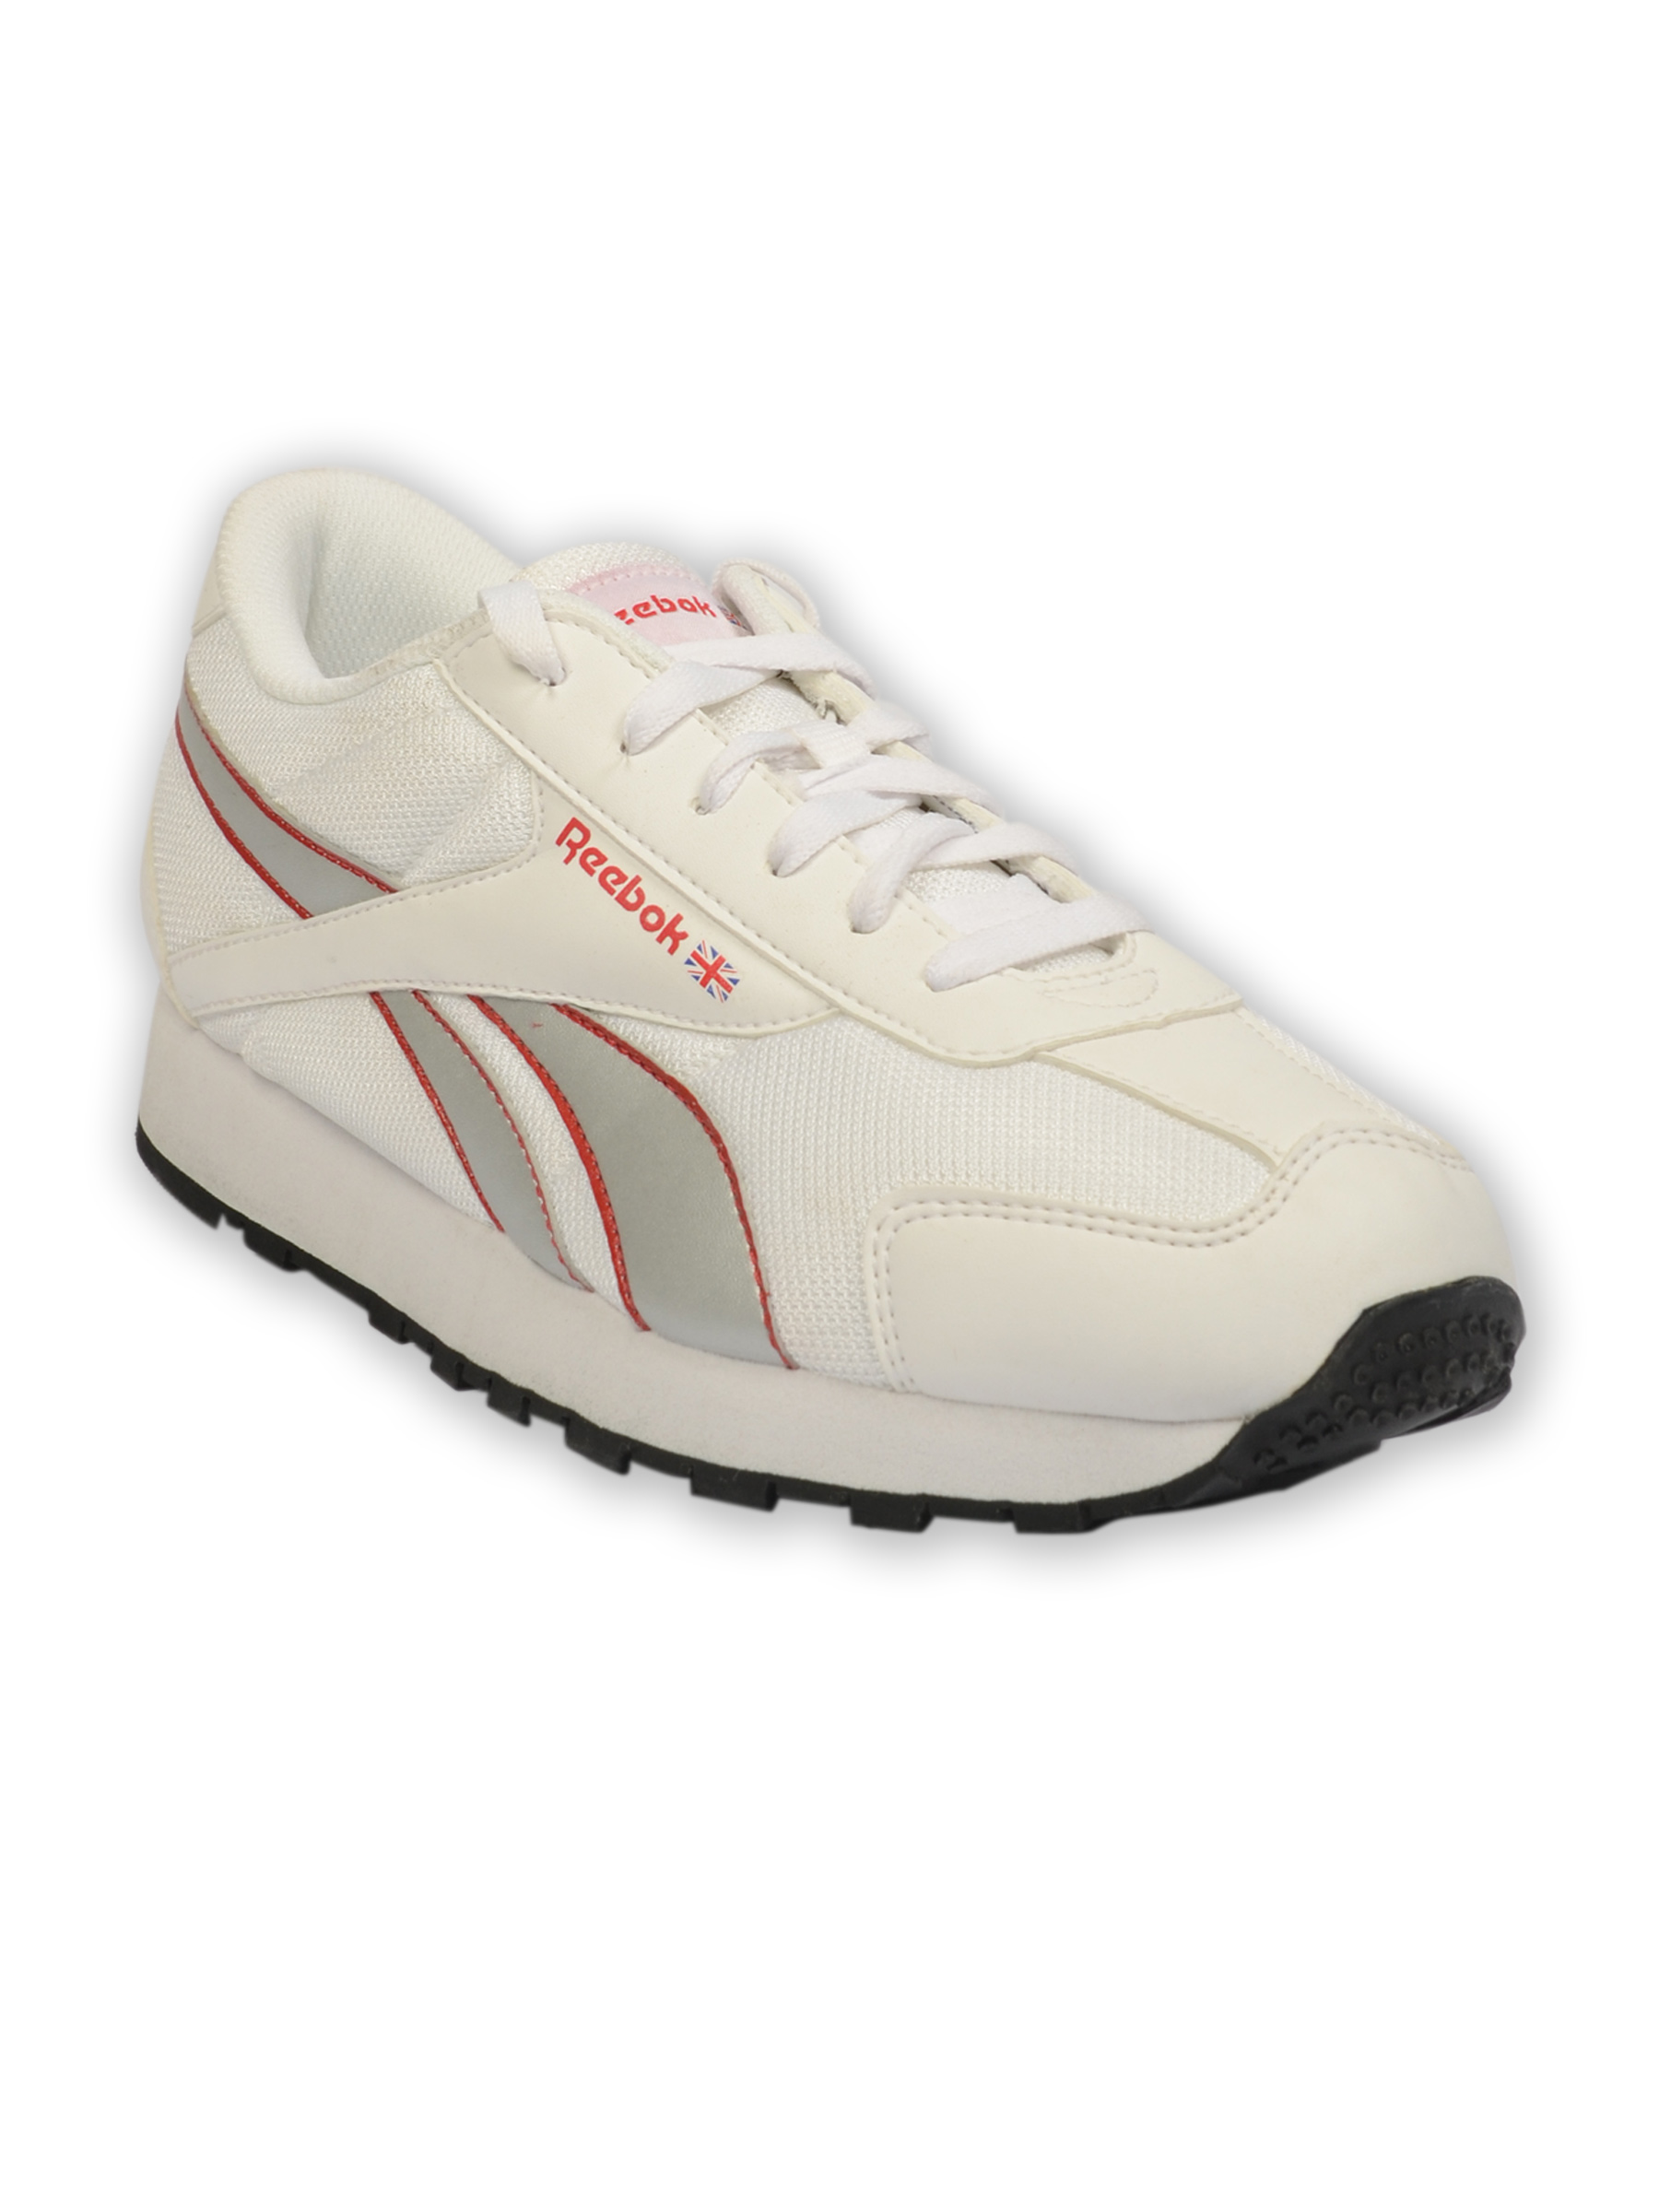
Reebok Men's Aviator White Shoe
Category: Footwear / Shoes / Sports Shoes
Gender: Men
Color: White
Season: Summer 2011
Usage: Sports